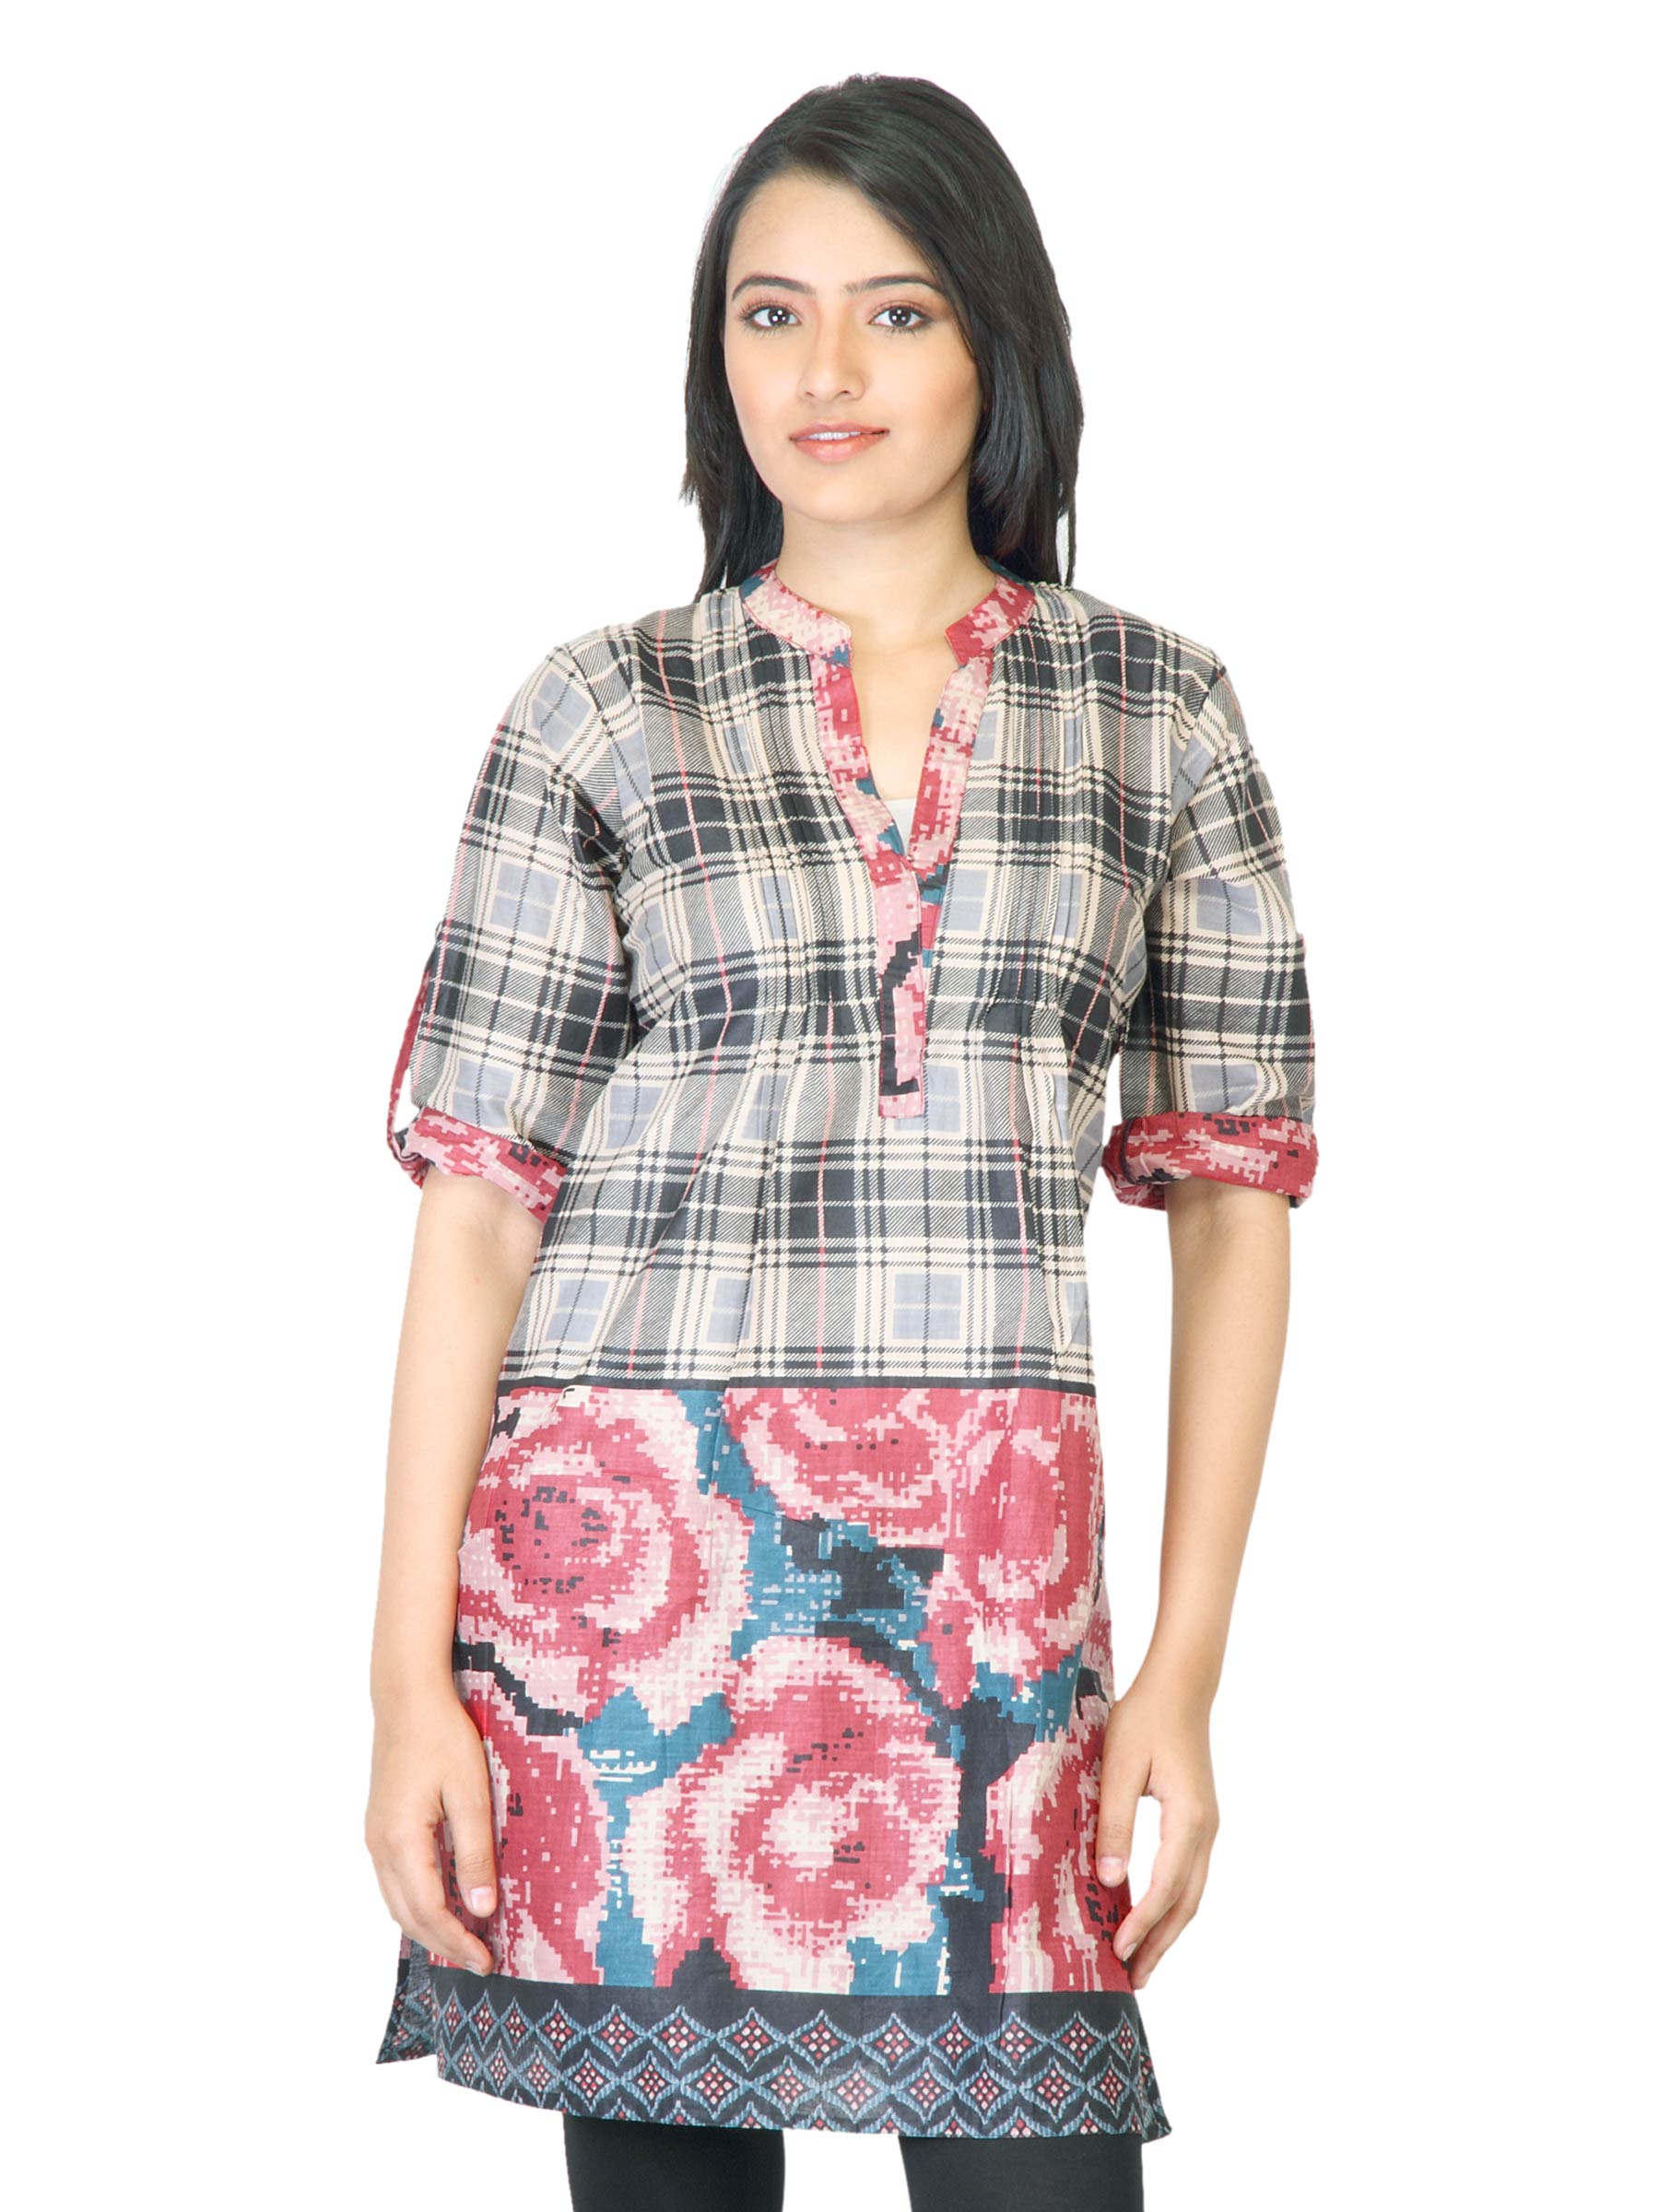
Aneri Women Ameesha Black Kurta
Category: Apparel / Topwear / Kurtas
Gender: Women
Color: Black
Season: Fall 2011
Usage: Ethnic